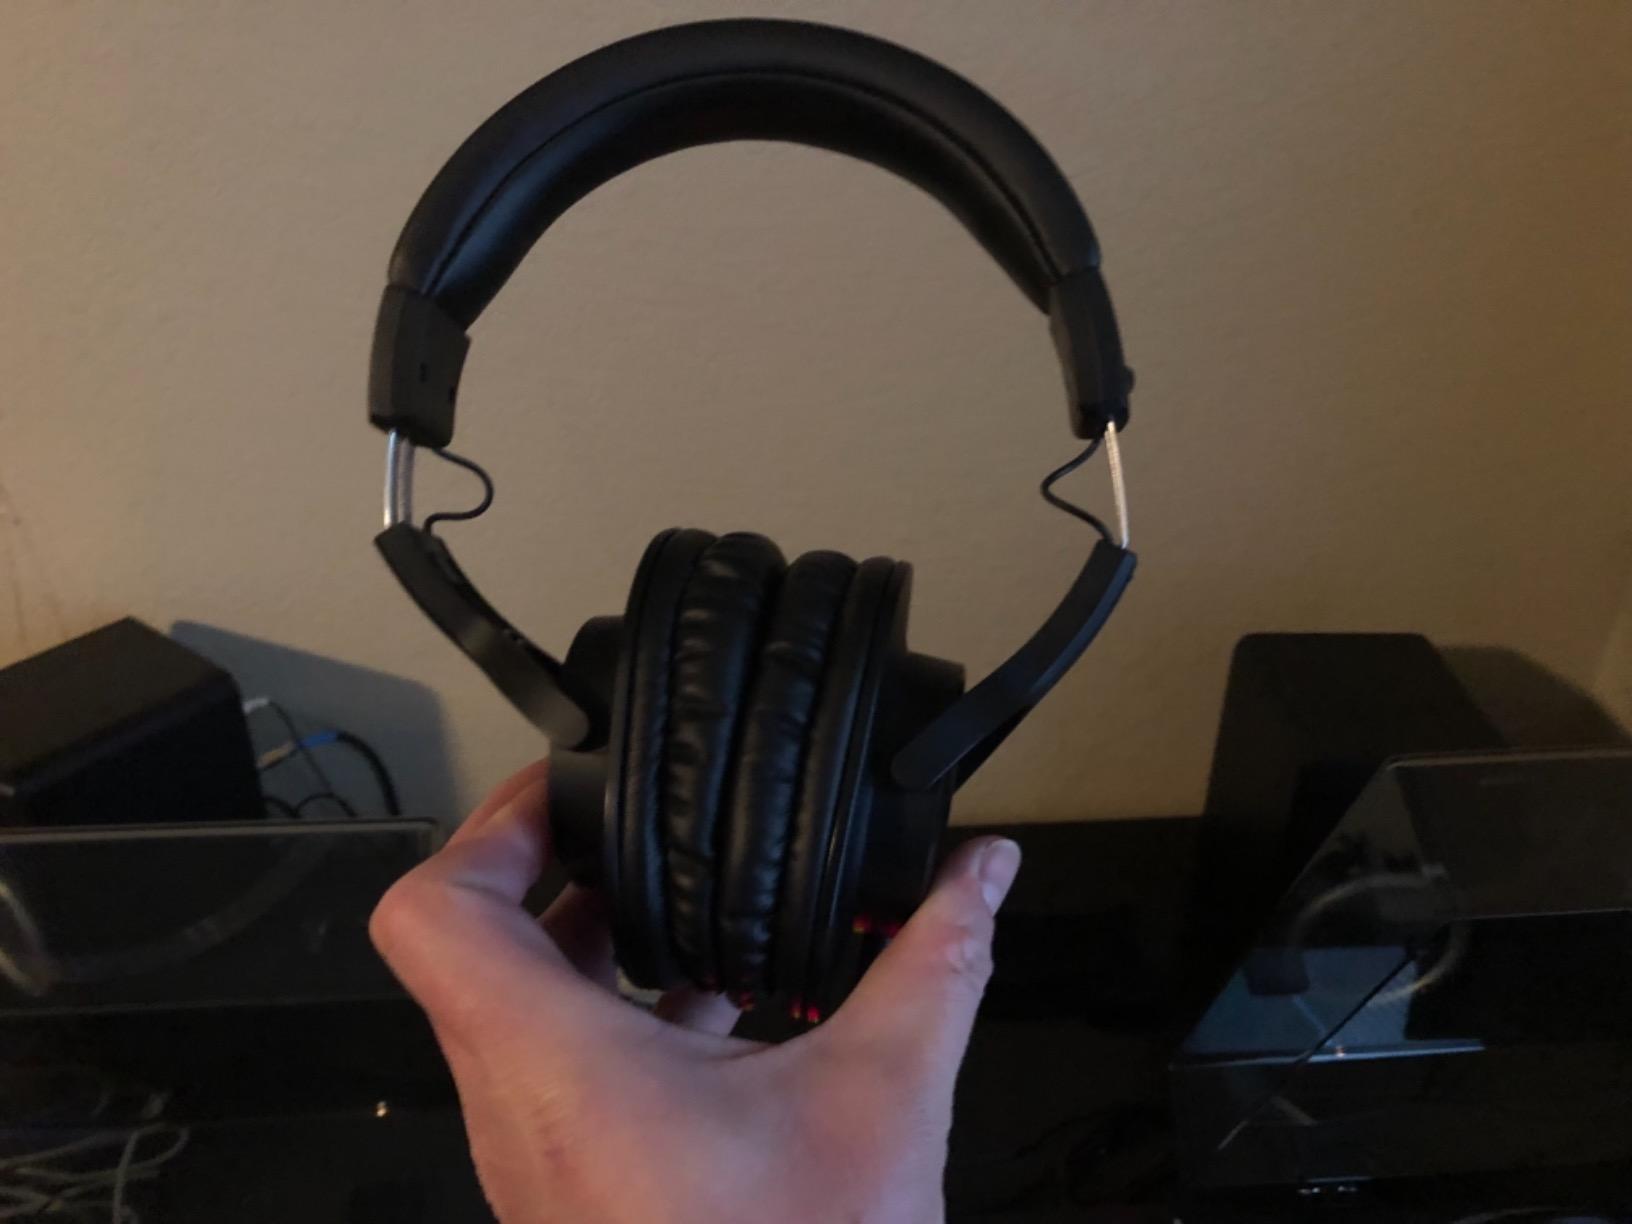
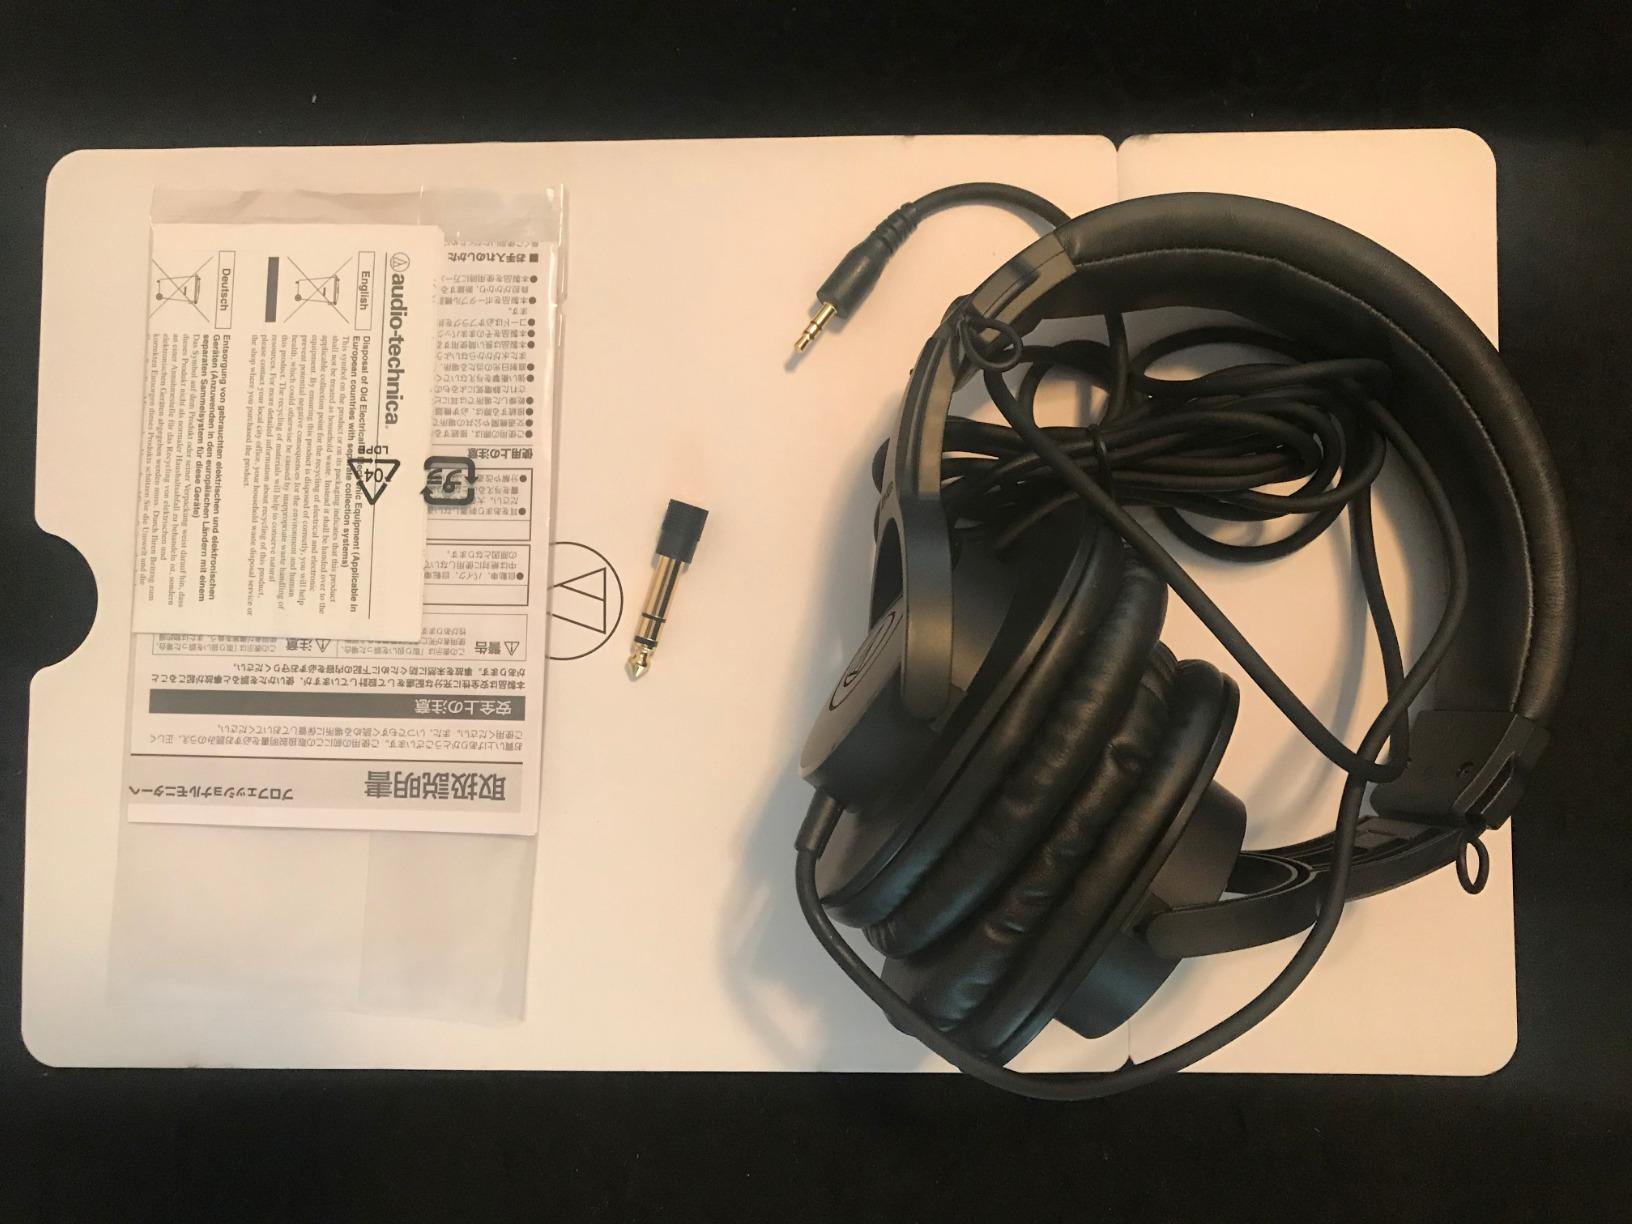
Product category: headphones
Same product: yes